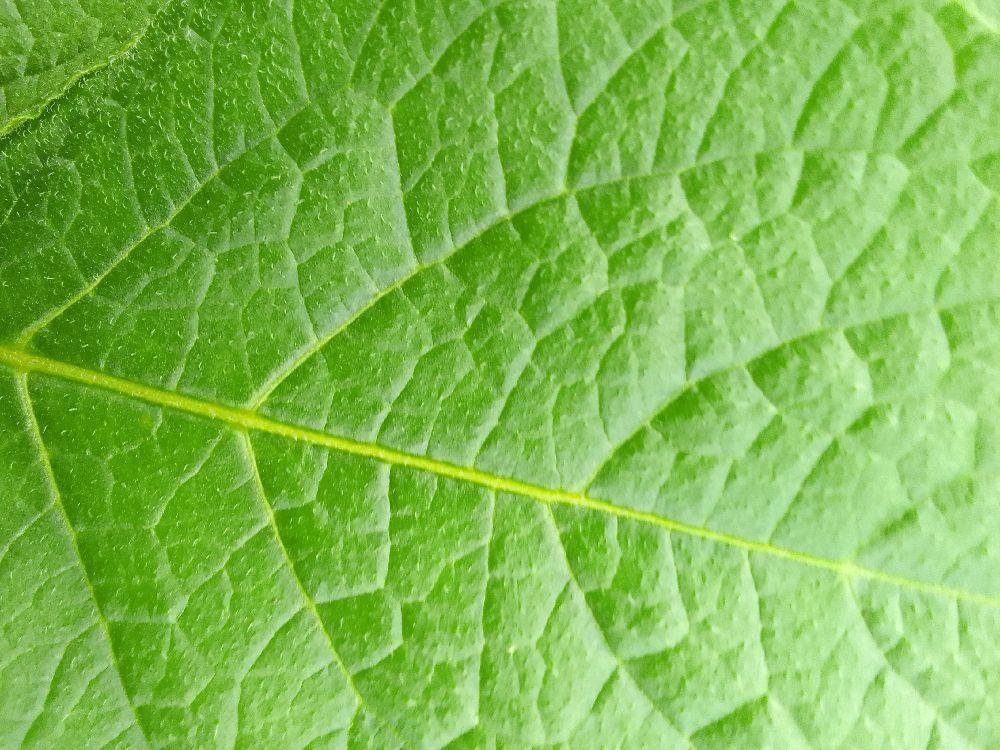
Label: Healthy